Anglican Diocese of Cape Town

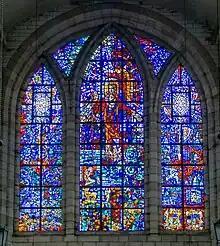
"Christ in Triumph over Darkness and Evil", stained glass window by French artist Gabriel Loire in memory of Earl Mountbatten of Burma, at St. George's Cathedral, Cape Town.

The Diocese of Cape Town is a diocese of the Anglican Church of Southern Africa (ACSA) which presently covers central Cape Town, some of its suburbs and the island of Tristan da Cunha, though in the past it has covered a much larger territory. The Ordinary of the diocese is Archbishop of Cape Town and "ex officio" Primate and Metropolitan of the ACSA. His seat is St. George's Cathedral in Cape Town.